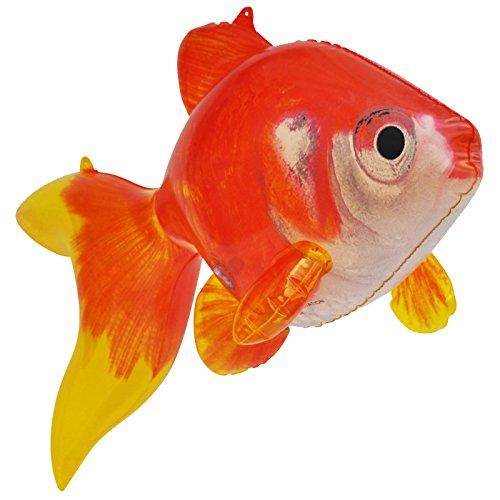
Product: Jet Creations An-Gold Inflatable Gold Fish 20" Long - Best Forparty Supplies Party Favors, Party Gifts, For Kids & Adults
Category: Toys & Games | Party Supplies | Party Favors
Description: Jet Creations new design inflatable goldfish made improved production process and new design.
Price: $15.09
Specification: ProductDimensions:20x7.5x9.5inches|ItemWeight:2.4ounces|ShippingWeight:2.4ounces(Viewshippingratesandpolicies)|ASIN:B07G5NDQH7|Itemmodelnumber:AN-GOLD|Manufacturerrecommendedage:6yearsandup